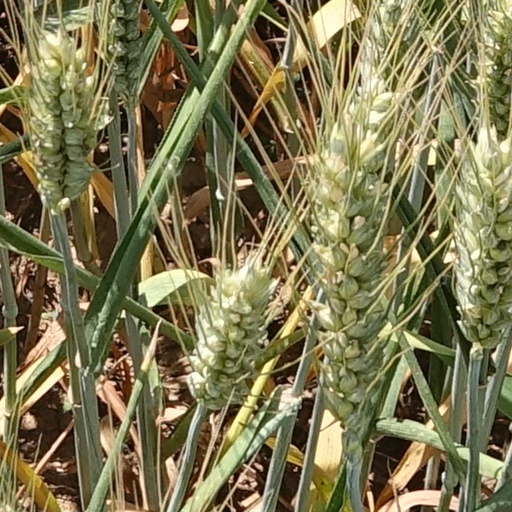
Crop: wheat